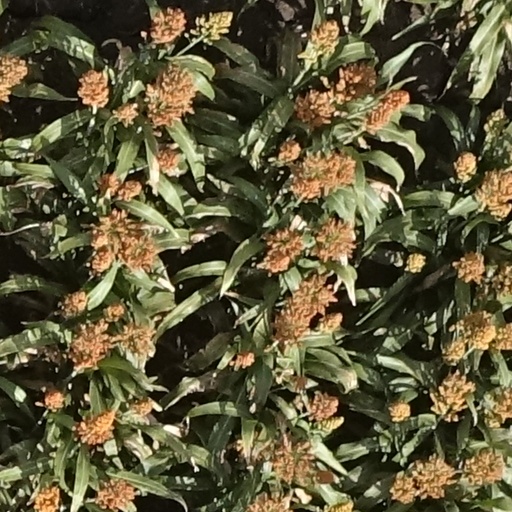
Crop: sorghum